Question: What is causing the shadow on the road?
Tambaya: Me ya kawo inuwa akan titin?
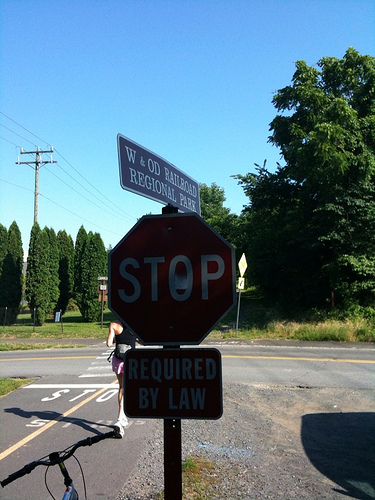
Answer: Runner.
Amsa: Me gudu.